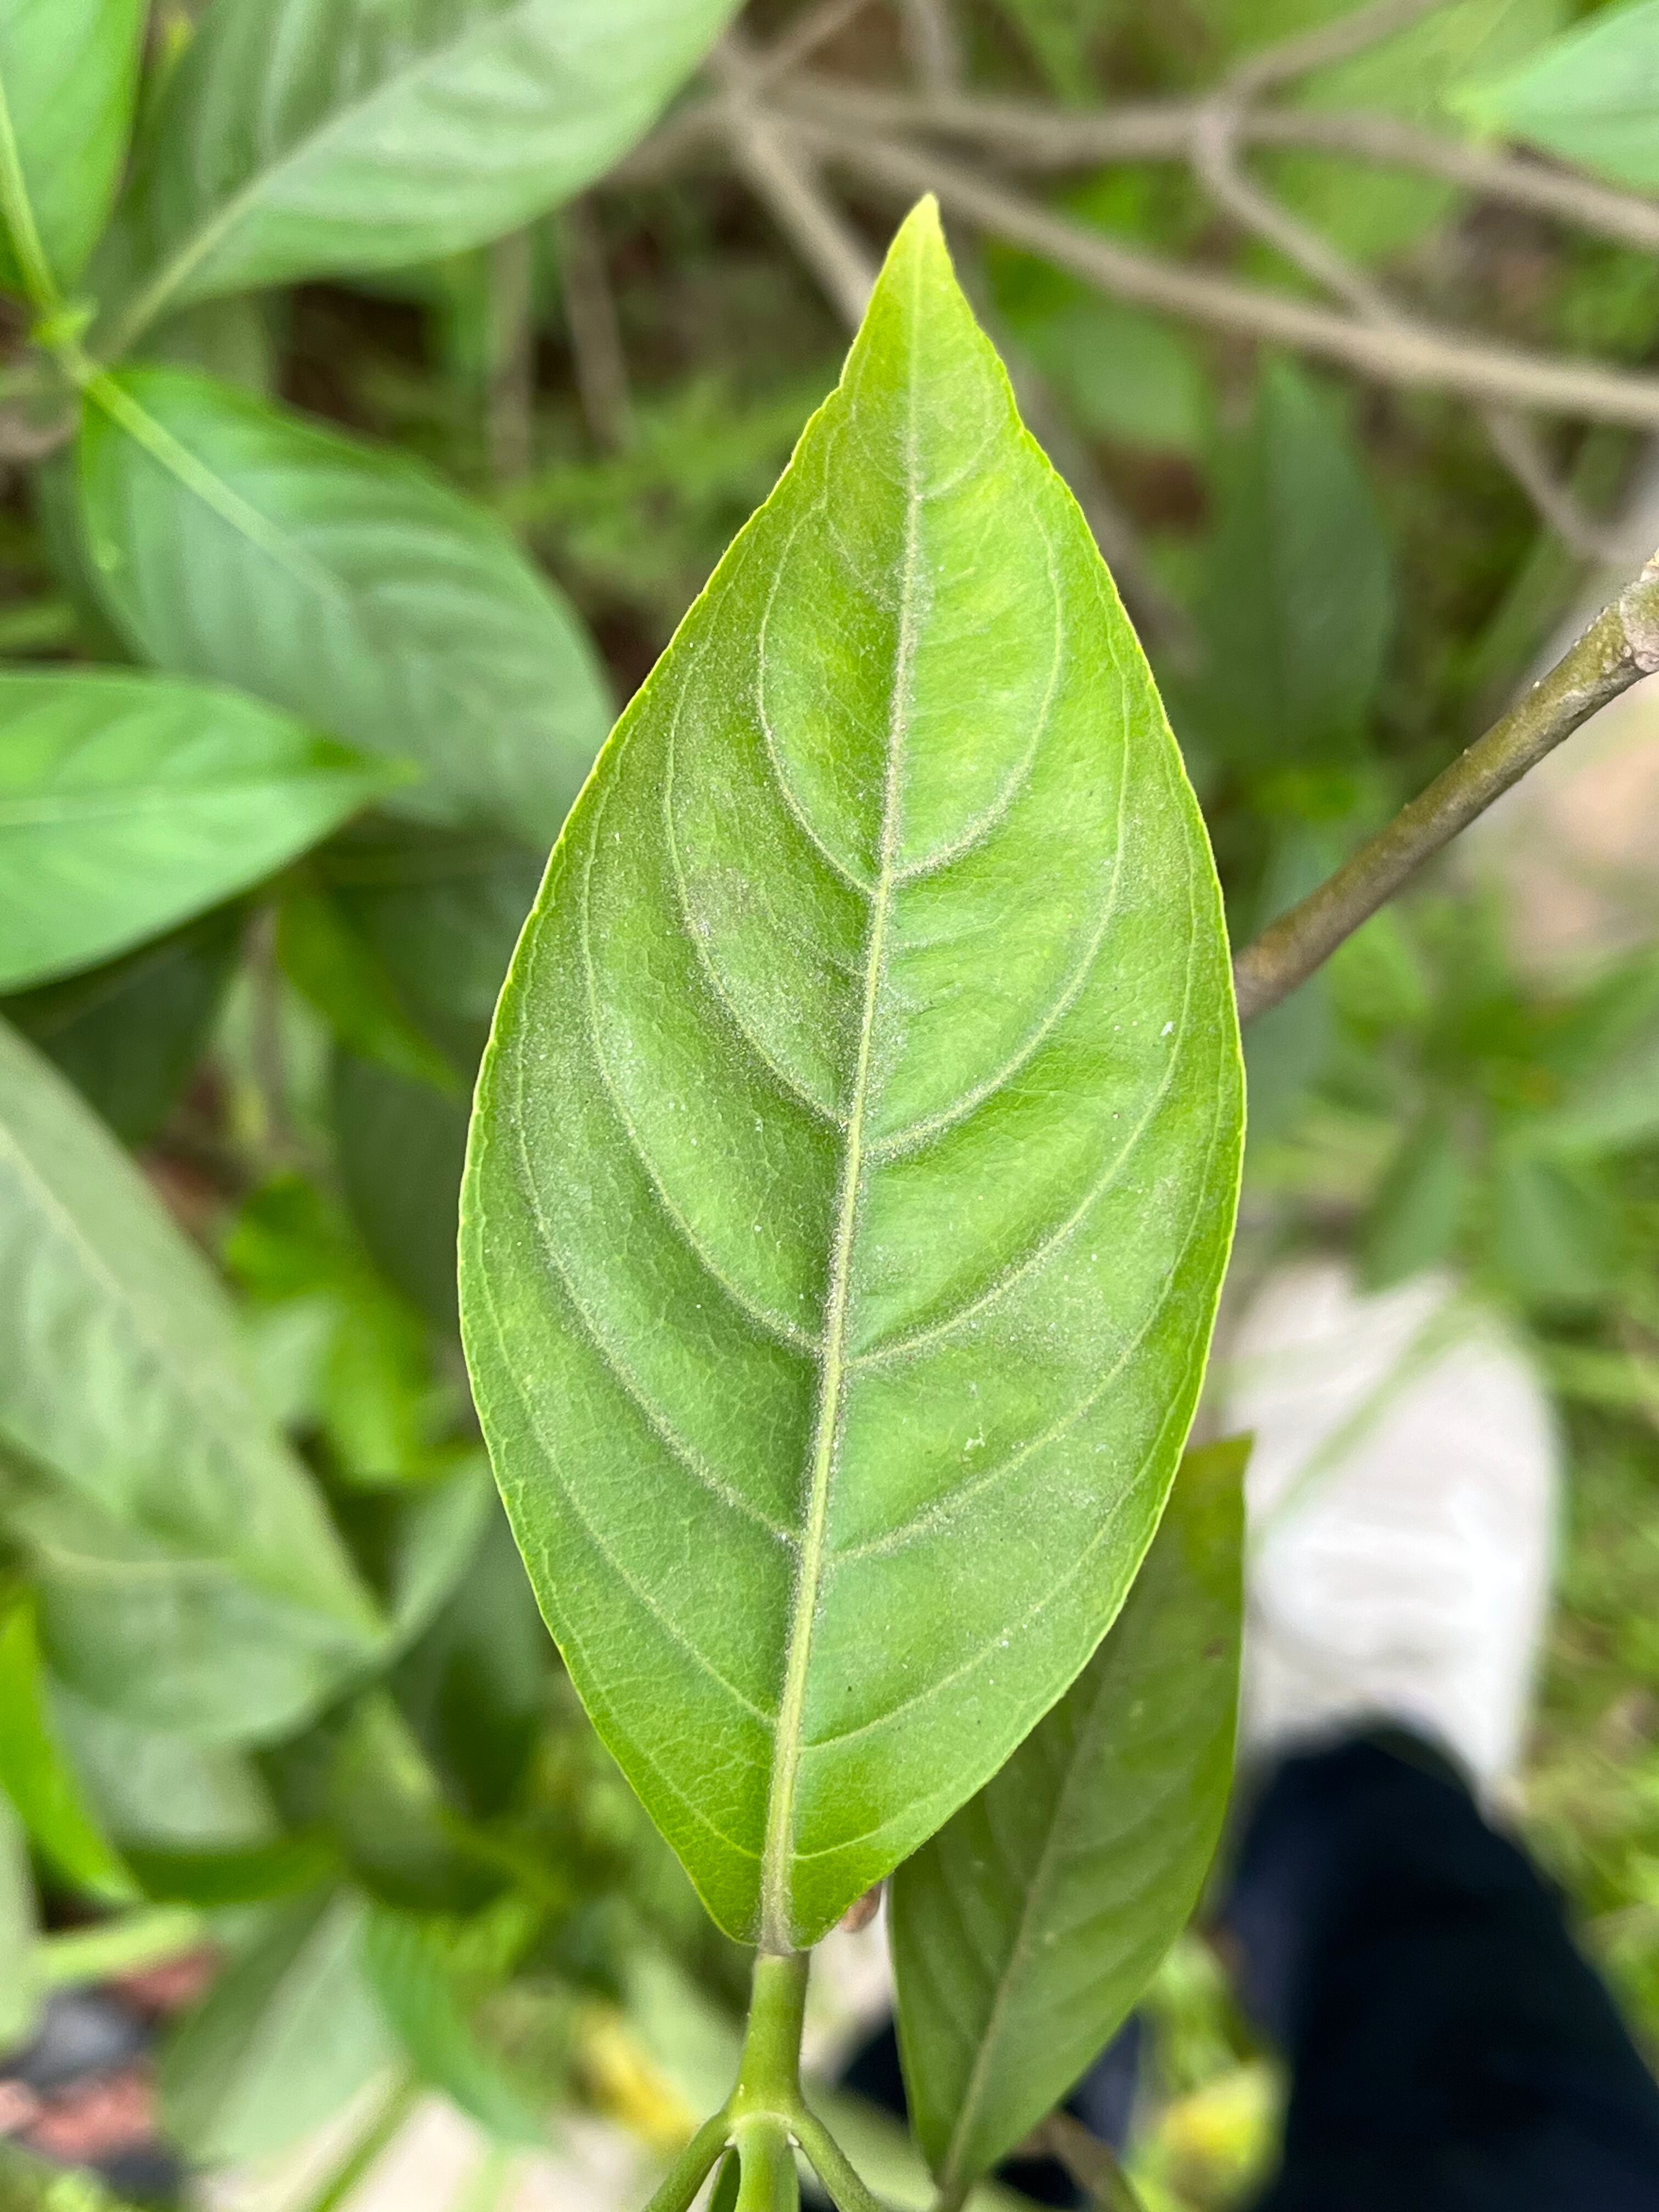
Plant species: justicia-adhatoda